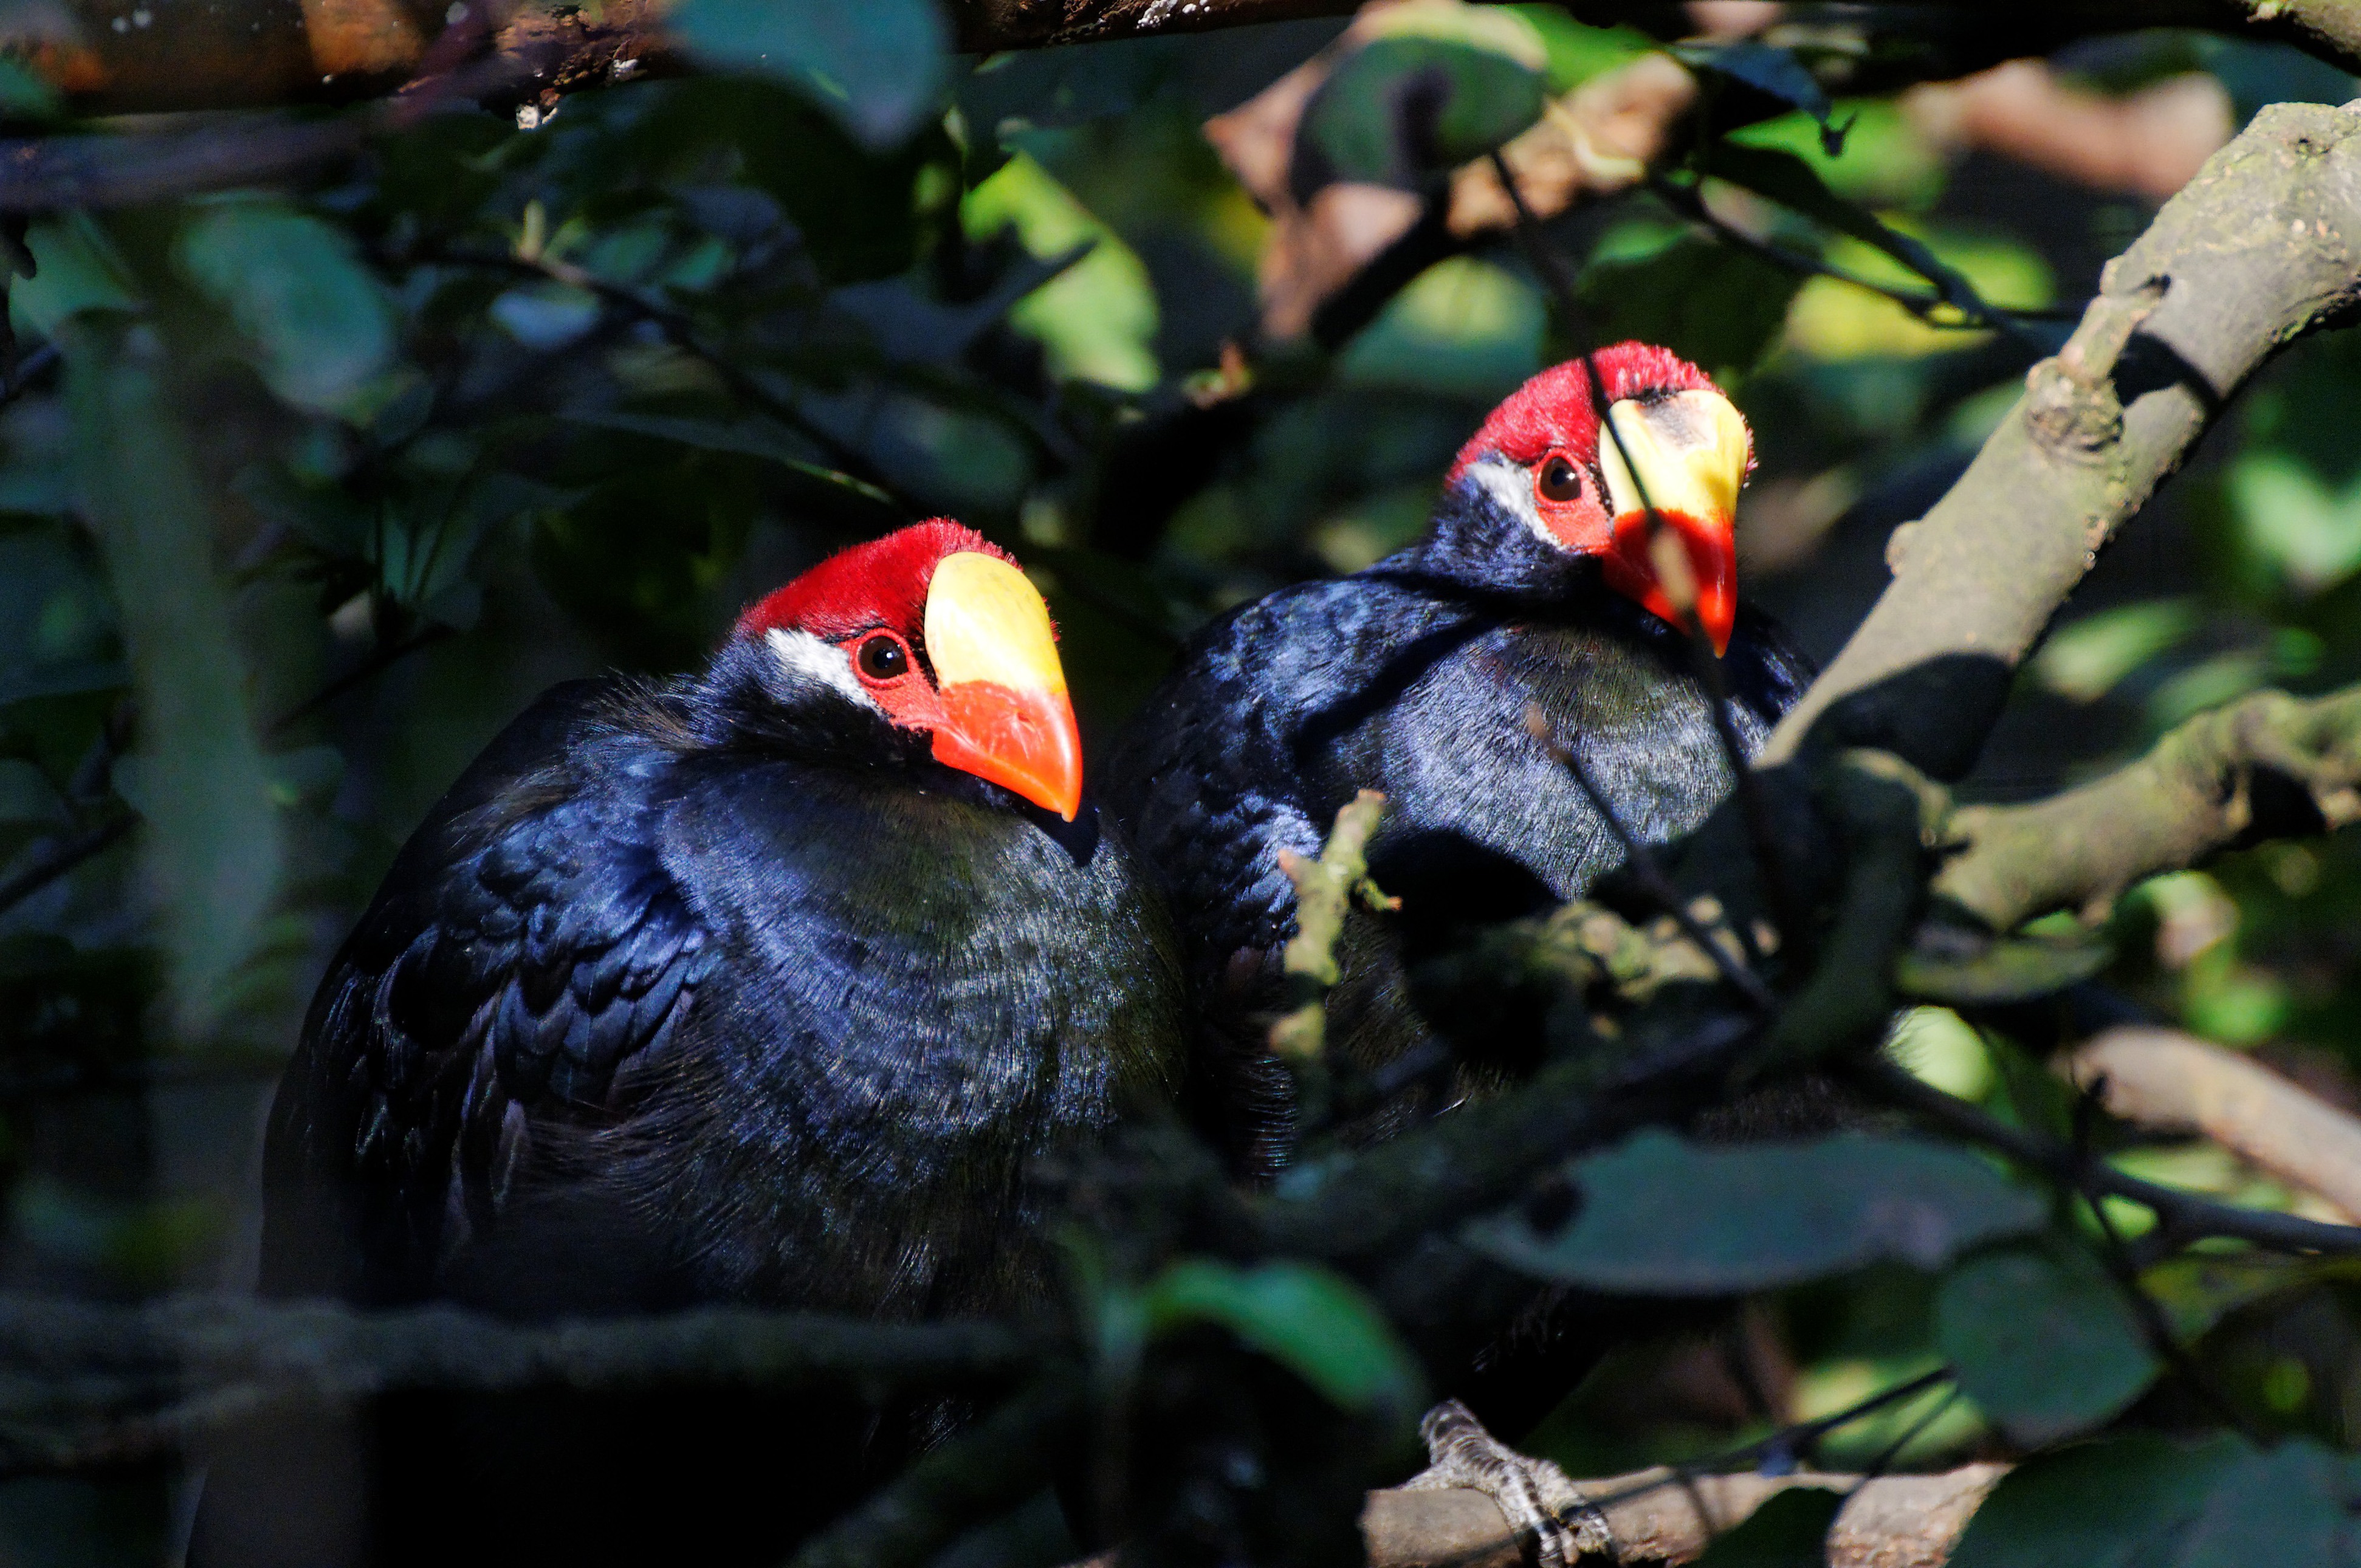
nature, branch, bird, flower, animal, wildlife, zoo, beak, fauna, lorikeet, enclosure, birds, vertebrate, perching bird, shield musophagidae